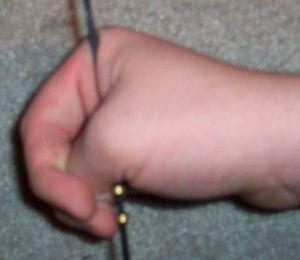
L' arc mongol est un type d'arc composite recourbé utilisé en Mongolie. Un arc mongol peut désigner deux types d'arc. À partir du XVIIe siècle, la plupart des arcs traditionnels en Mongolie ont été remplacés par un arc similaire à ceux des Mandchous.
Un arc composite est le nom générique donné à un type d'arc fabriqué à partir de matériaux disparates assemblés selon une technique semblable, commune à différentes peuplades d'extrême-Orient, d'Asie centrale, et du Moyen-Orient.